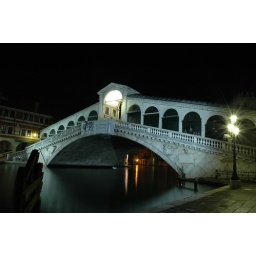
I was really impressed by the reflection of the bridge on the water